Mekedatu

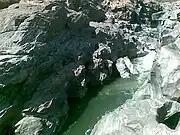
Narrow Flow Path of Cauvery at Mekedaatu

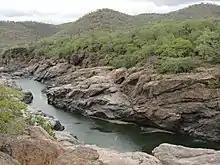
Cauvery river dries up in summer, making look of gorge more dangerous

At Mekedaatu, the Kaveri runs through a deep, narrow ravine of hard granite rock. The river, which is more than 150 meters wide at the confluence (at Sangama) flows through the hardly 10-meter-wide gorge at Mekedatu. It is said that a goat could leap over it, giving the falls the name Goat's Leap. Upstream on the Kaveri is the well known Shivanasamudra Falls with its hydro-electric power station, which was set up in 1902.